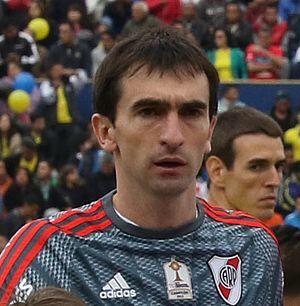
Marcelo Alberto Barovero, né le 18 février 1984 dans la province de Córdoba, est un footballeur argentin. Il évolue au poste de gardien de but au CF Monterrey. Il est notamment passé par le River Plate, avec lequel il remporte la Copa Libertadores 2015, et arrive en finale de la Coupe du monde des clubs de la FIFA 2015, remportée par le FC Barcelone.